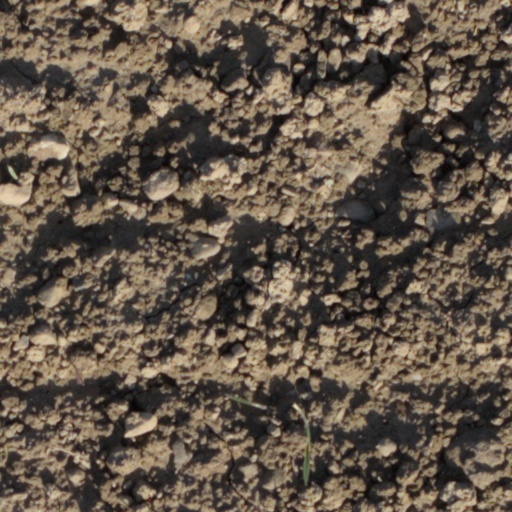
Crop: wheat